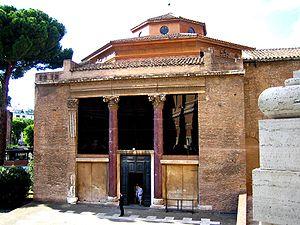
Le narthex, appelé parfois avant-nef, vestibule ou antéglise, est un portique interne aménagé à l'entrée de certaines églises paléochrétiennes ou médiévales. Lieu qui fait transition entre l'extérieur et l'intérieur, le profane et le sacré, c'est un espace intermédiaire avant d'accéder à la nef proprement dite. Ce vestibule transversal peut être au-devant du portail, ou entre le portail et la nef, ou faire partie intégrante de la nef. Contrairement au porche, il est généralement ouvert sur la nef mais clos sur l'extérieur par des portes et fenêtres, tandis que le porche est largement ouvert sur l'extérieur.